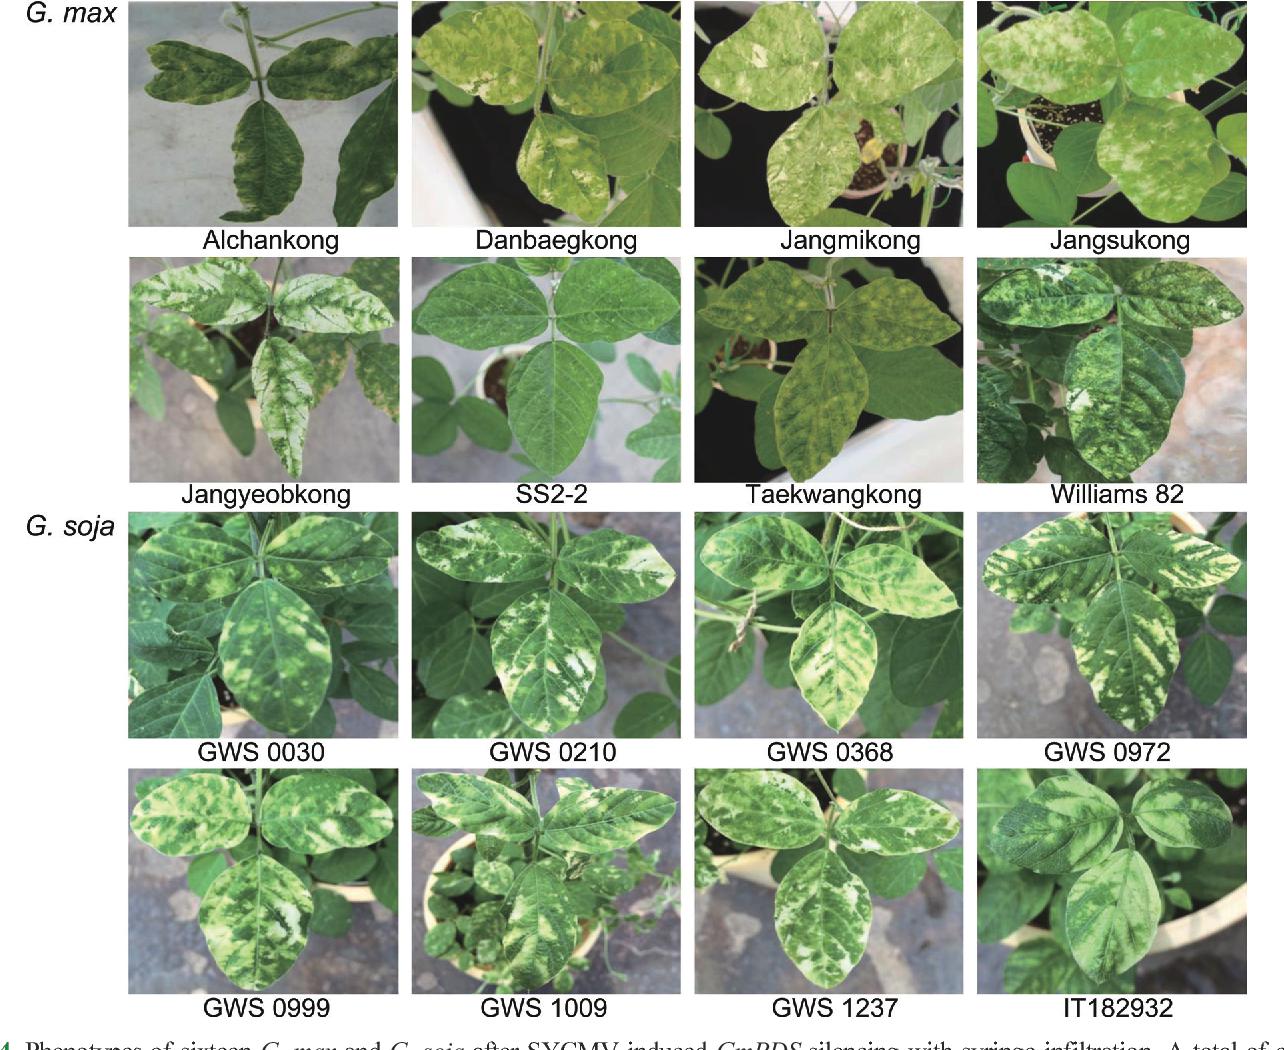
Plant: Soybean
Disease: soybean mosaic